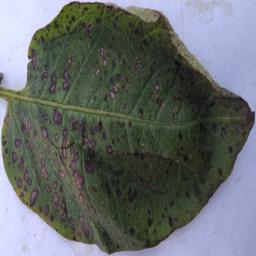
Etiqueta: Tizon_Temprano